Sunmerry Bakery

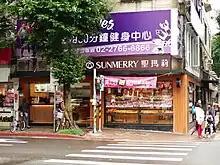
Sunmerry Bakery Taipei Minsheng Store.

Sunmerry Bakery is a Taiwanese international chain of retailers founded in 1986 selling coffee, tea, and cakes, as well as desserts, bubble tea, and bakery products. It has 36 retail shops worldwide, 29 of which are located in Taiwan and 7 in the United States.